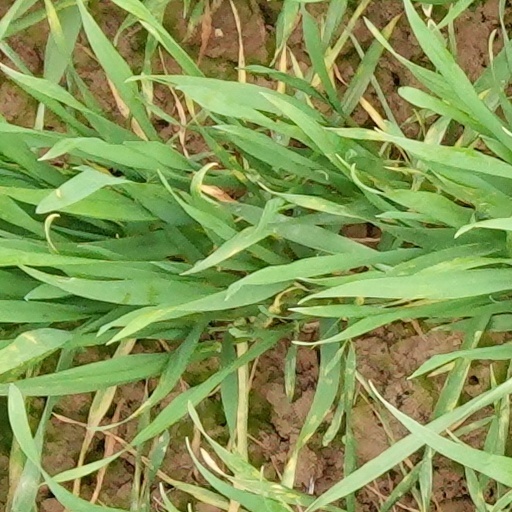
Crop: wheat